Glenn Ligon

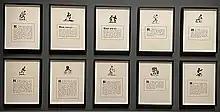
"Runaways" (1993) at the National Gallery of Art in 2022

In Ligon's "Stranger" series, he pursues a career long exploration of paintings based on James Baldwin's 1953 essay Stranger in the Village. This series began in 1996 with selected excepts rendered in Ligon's stenciling technique that gradually reduces the legibility of the text on the canvas. In 2021, Ligon culminates this series by presenting the essay in full in large scale text-based paintings.